Julie Siegfried

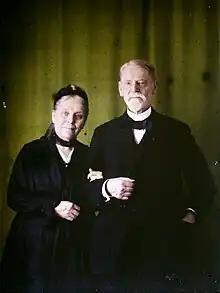
Autochrome of Julie Siegfried with her husband, 1921

In 1919 Julie Siegried was made a knight of the legion of honour in recognition, formally, of her work as president or founder of welfare support organisations and for war [welfare] work (""présidente ou fondatrice d’œuvres d'assistance ou d’œuvres de guerre"").